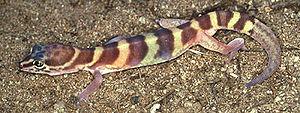
Coleonyx variegatus est une espèce de geckos de la famille des Eublepharidae. Il est appelé Western Banded Gecko en anglais ce qui est parfois traduit en Gecko à bandes.